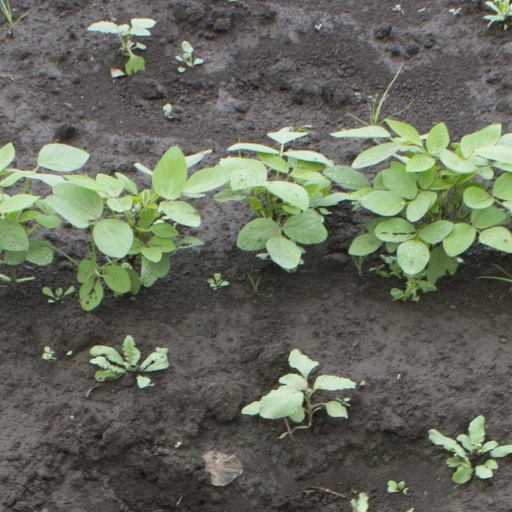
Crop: soybean